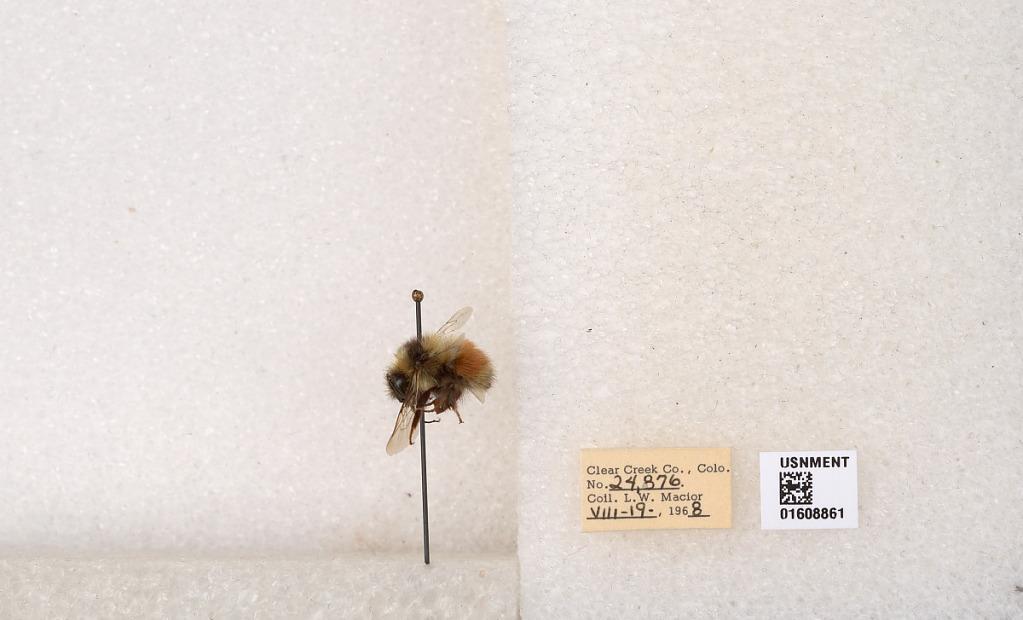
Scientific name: Bombus (Pyrobombus) sylvicola Kirby
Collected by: L. Macior
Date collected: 1968-8-19
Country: United States
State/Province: Colorado
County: Clear Creek
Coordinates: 39.6891, -105.644